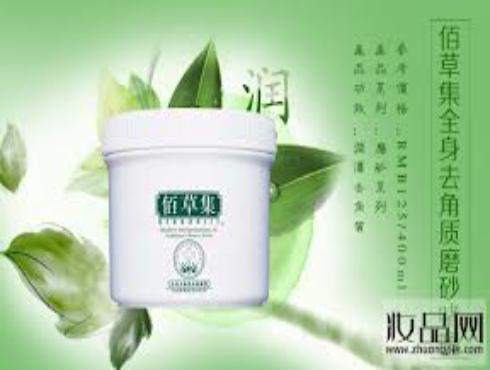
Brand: Herborist
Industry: Necessities